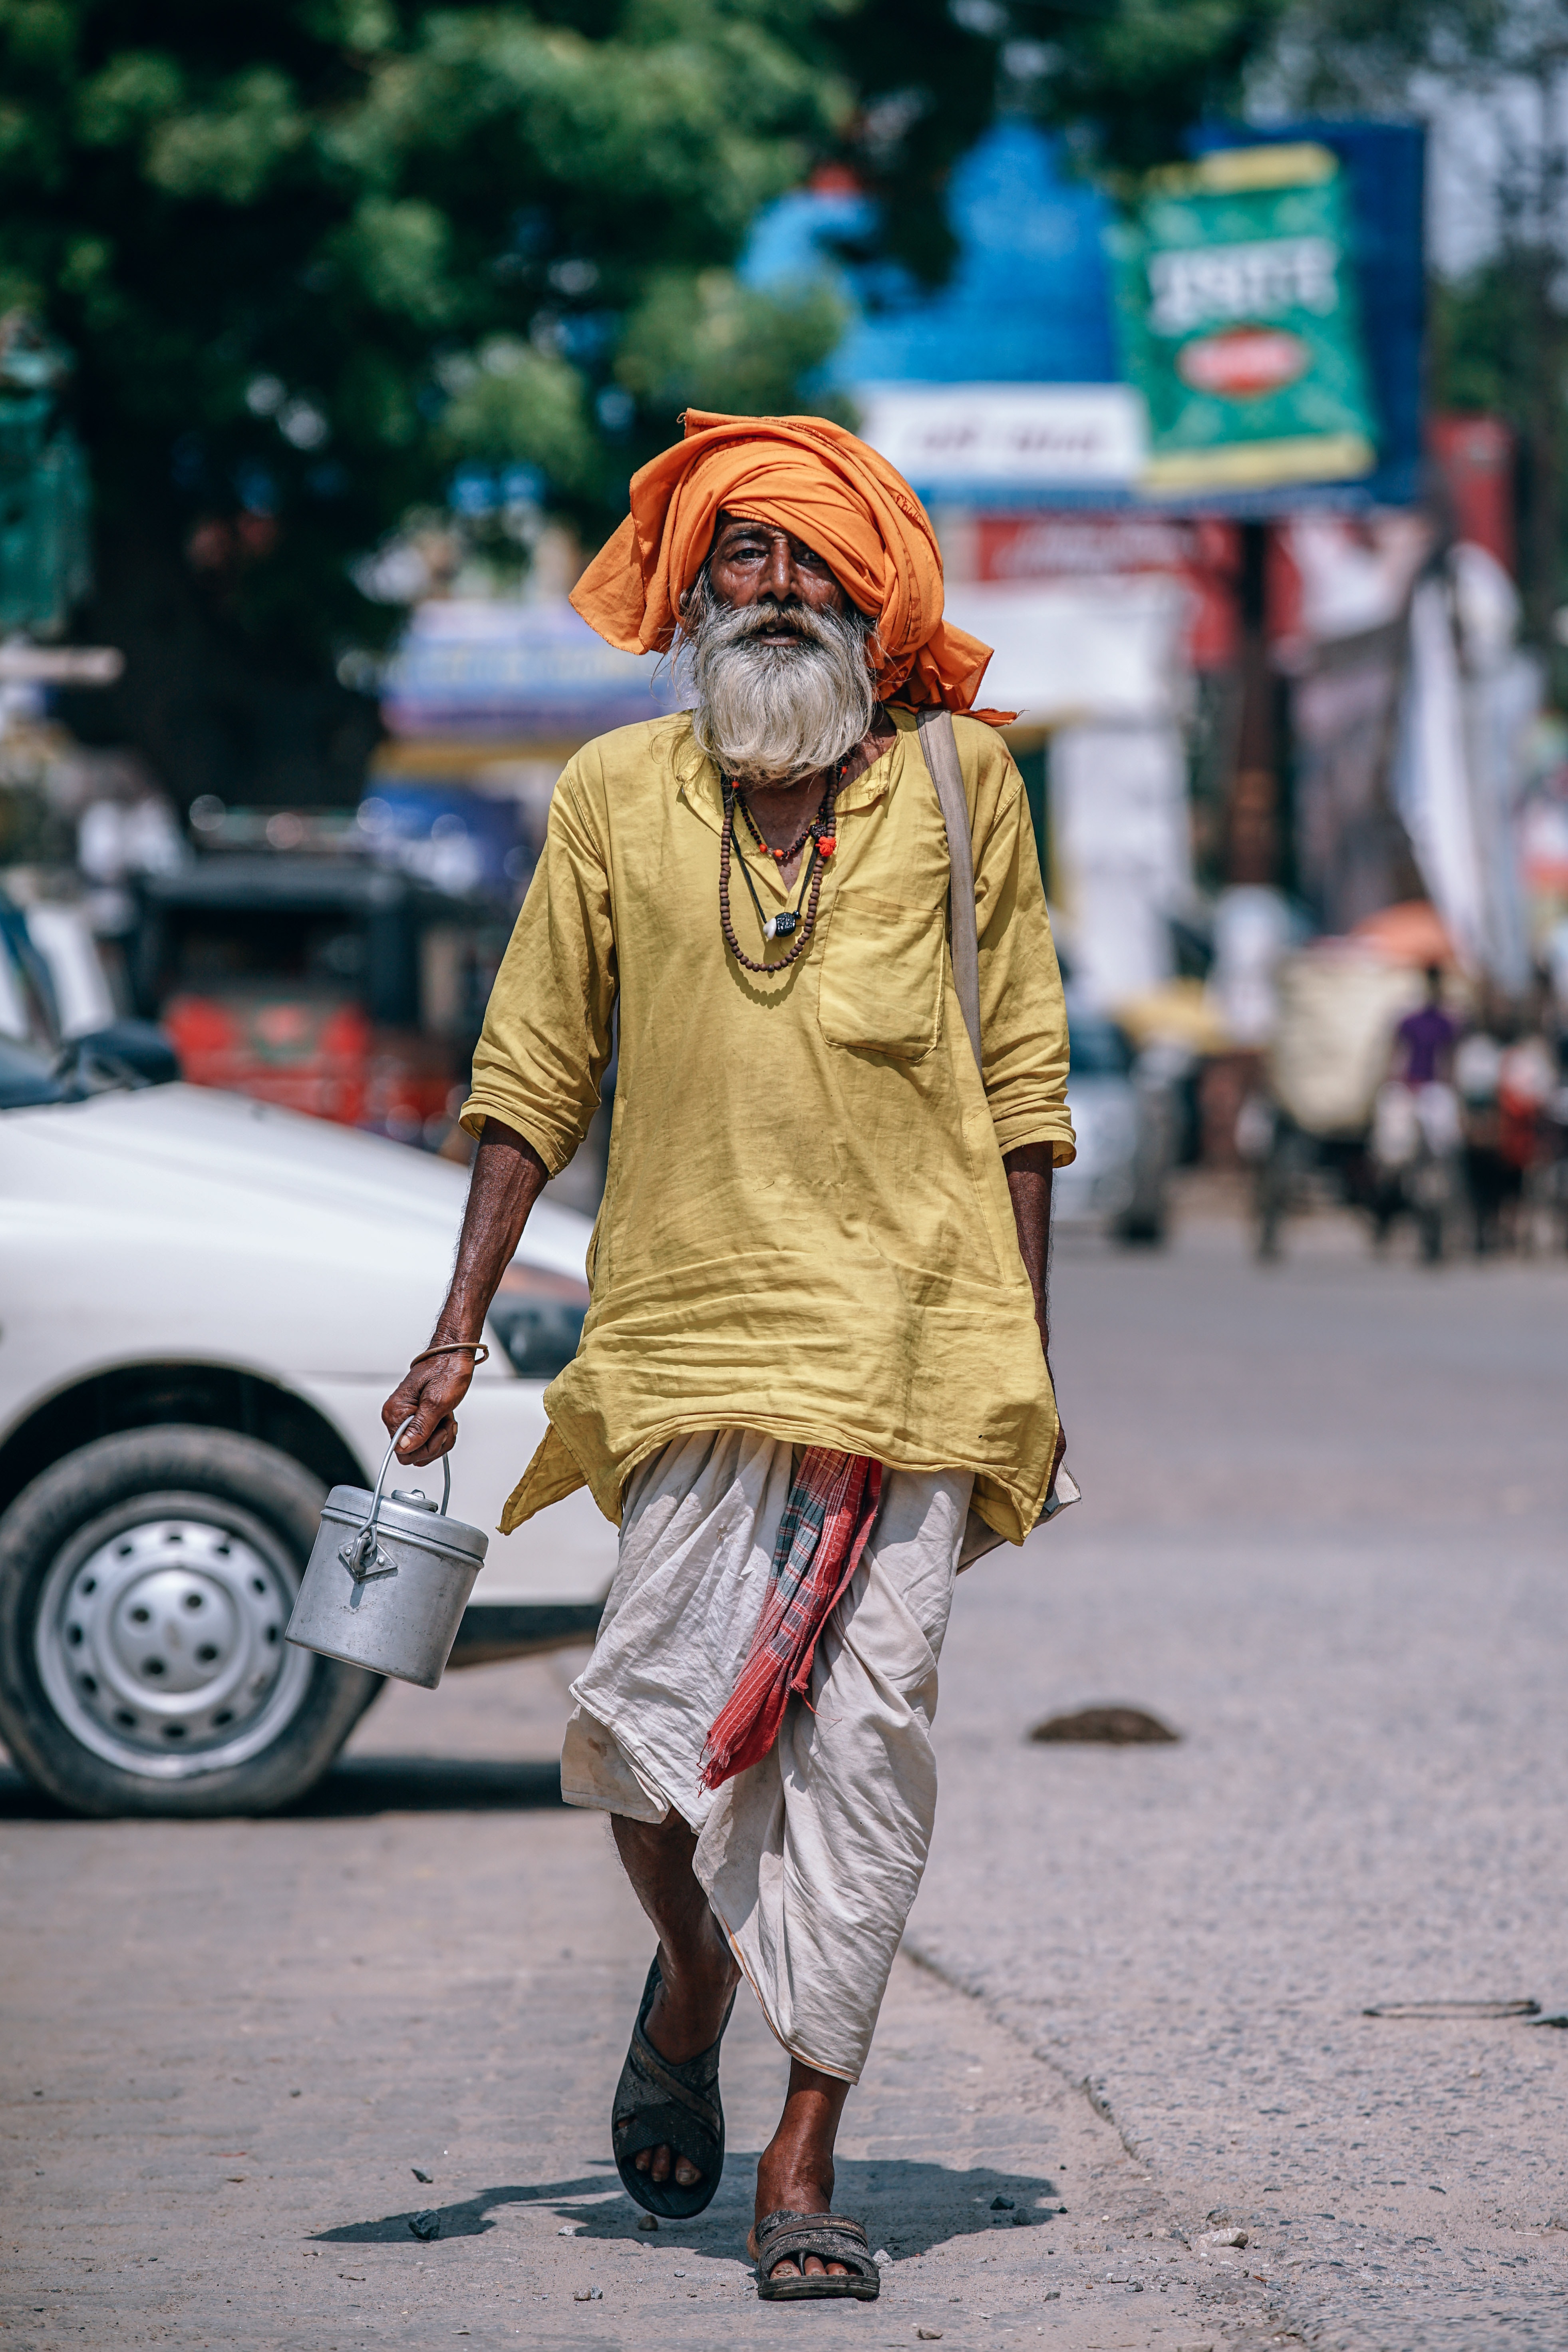
people, yellow, street, snapshot, street fashion, human, walking, road, infrastructure, photography, pedestrian, headgear, turban, road surface, vehicle, style